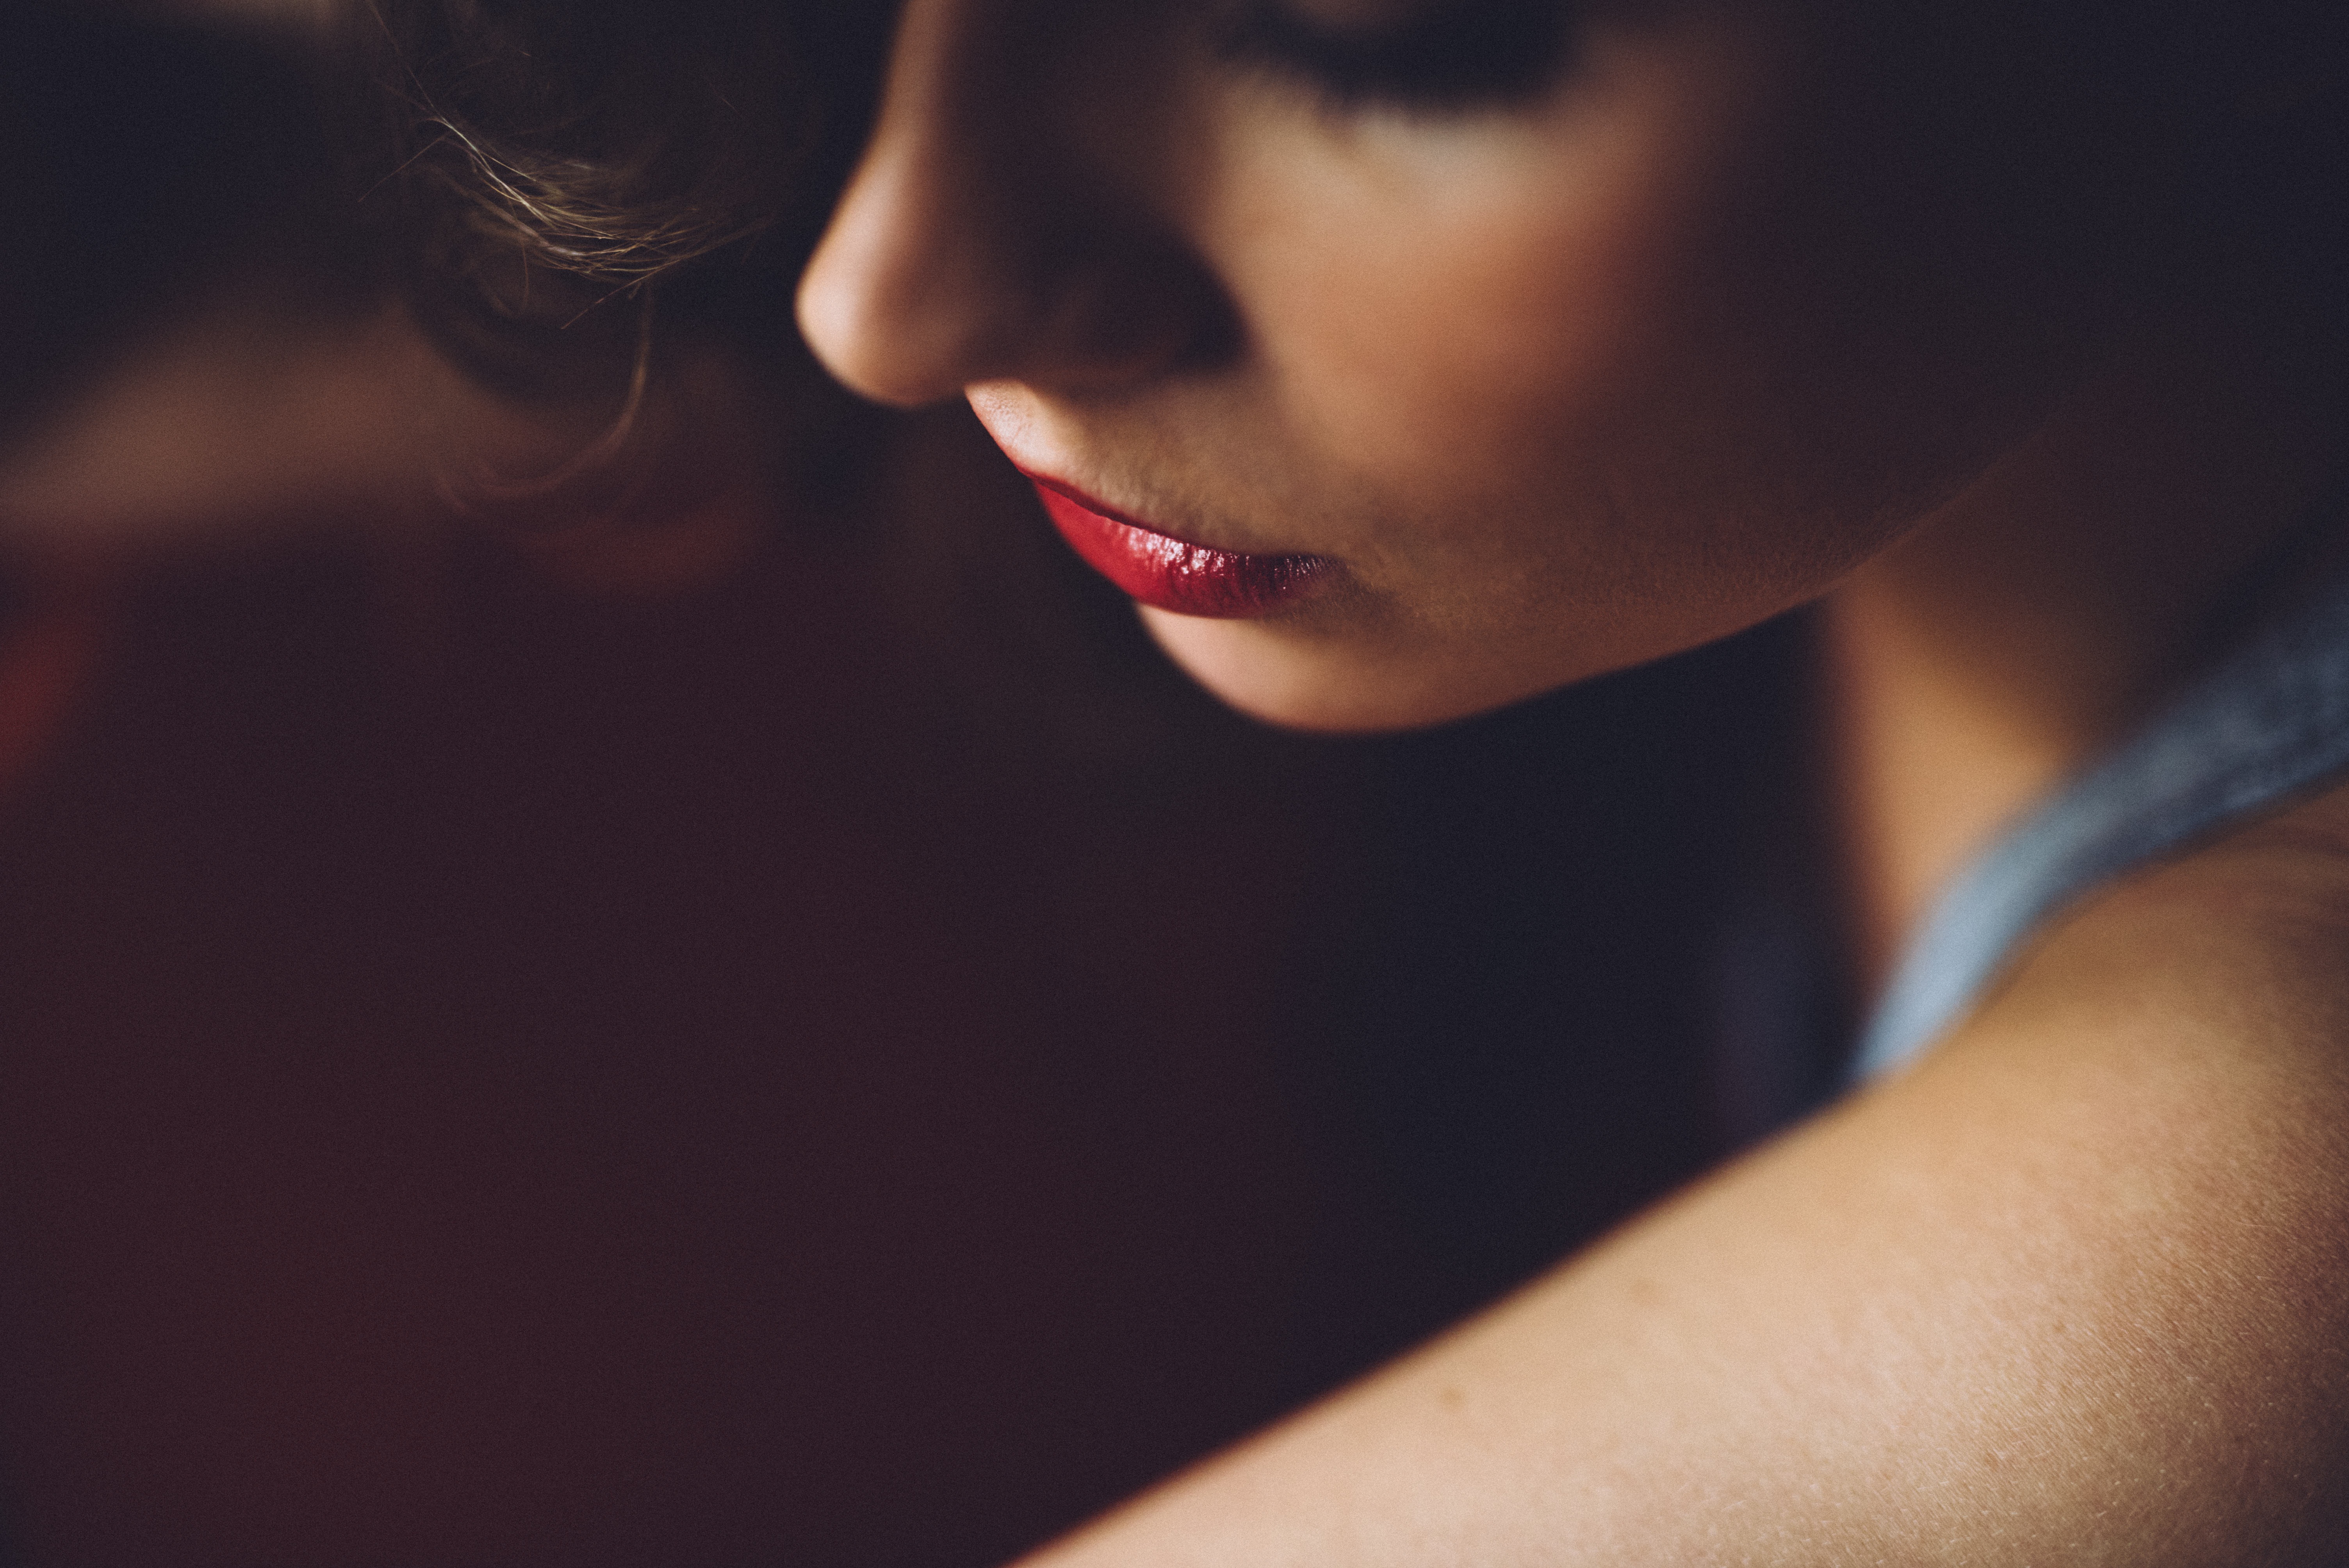
hand, person, girl, woman, photography, female, portrait, model, red, color, facial expression, smile, close up, human body, face, eye, head, photograph, skin, lips, beauty, organ, emotion, interaction, photo shoot, sense, portrait photography